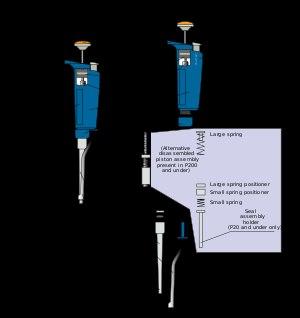
Une pipette à piston, aussi appelée pipette automatique, pipetteur automatique ou micropipette, est un système de pipetage de précision utilisé entre autres en chimie analytique et en biologie moléculaire.